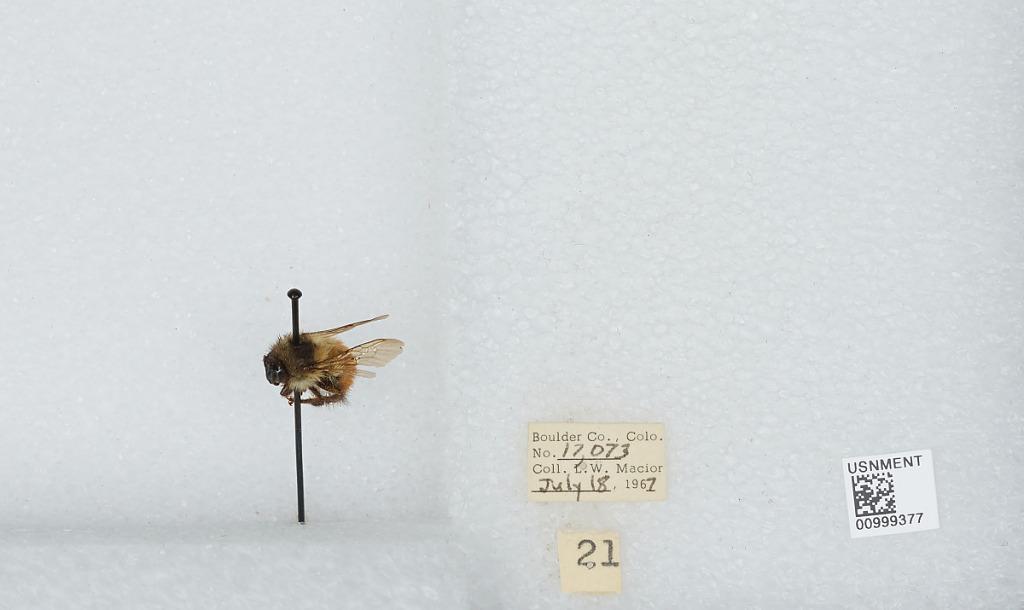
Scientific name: Bombus (Pyrobombus) melanopygus Nylander
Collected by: L. Macior
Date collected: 1867-7-18
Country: United States
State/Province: Colorado
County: Boulder
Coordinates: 40.015, -105.27